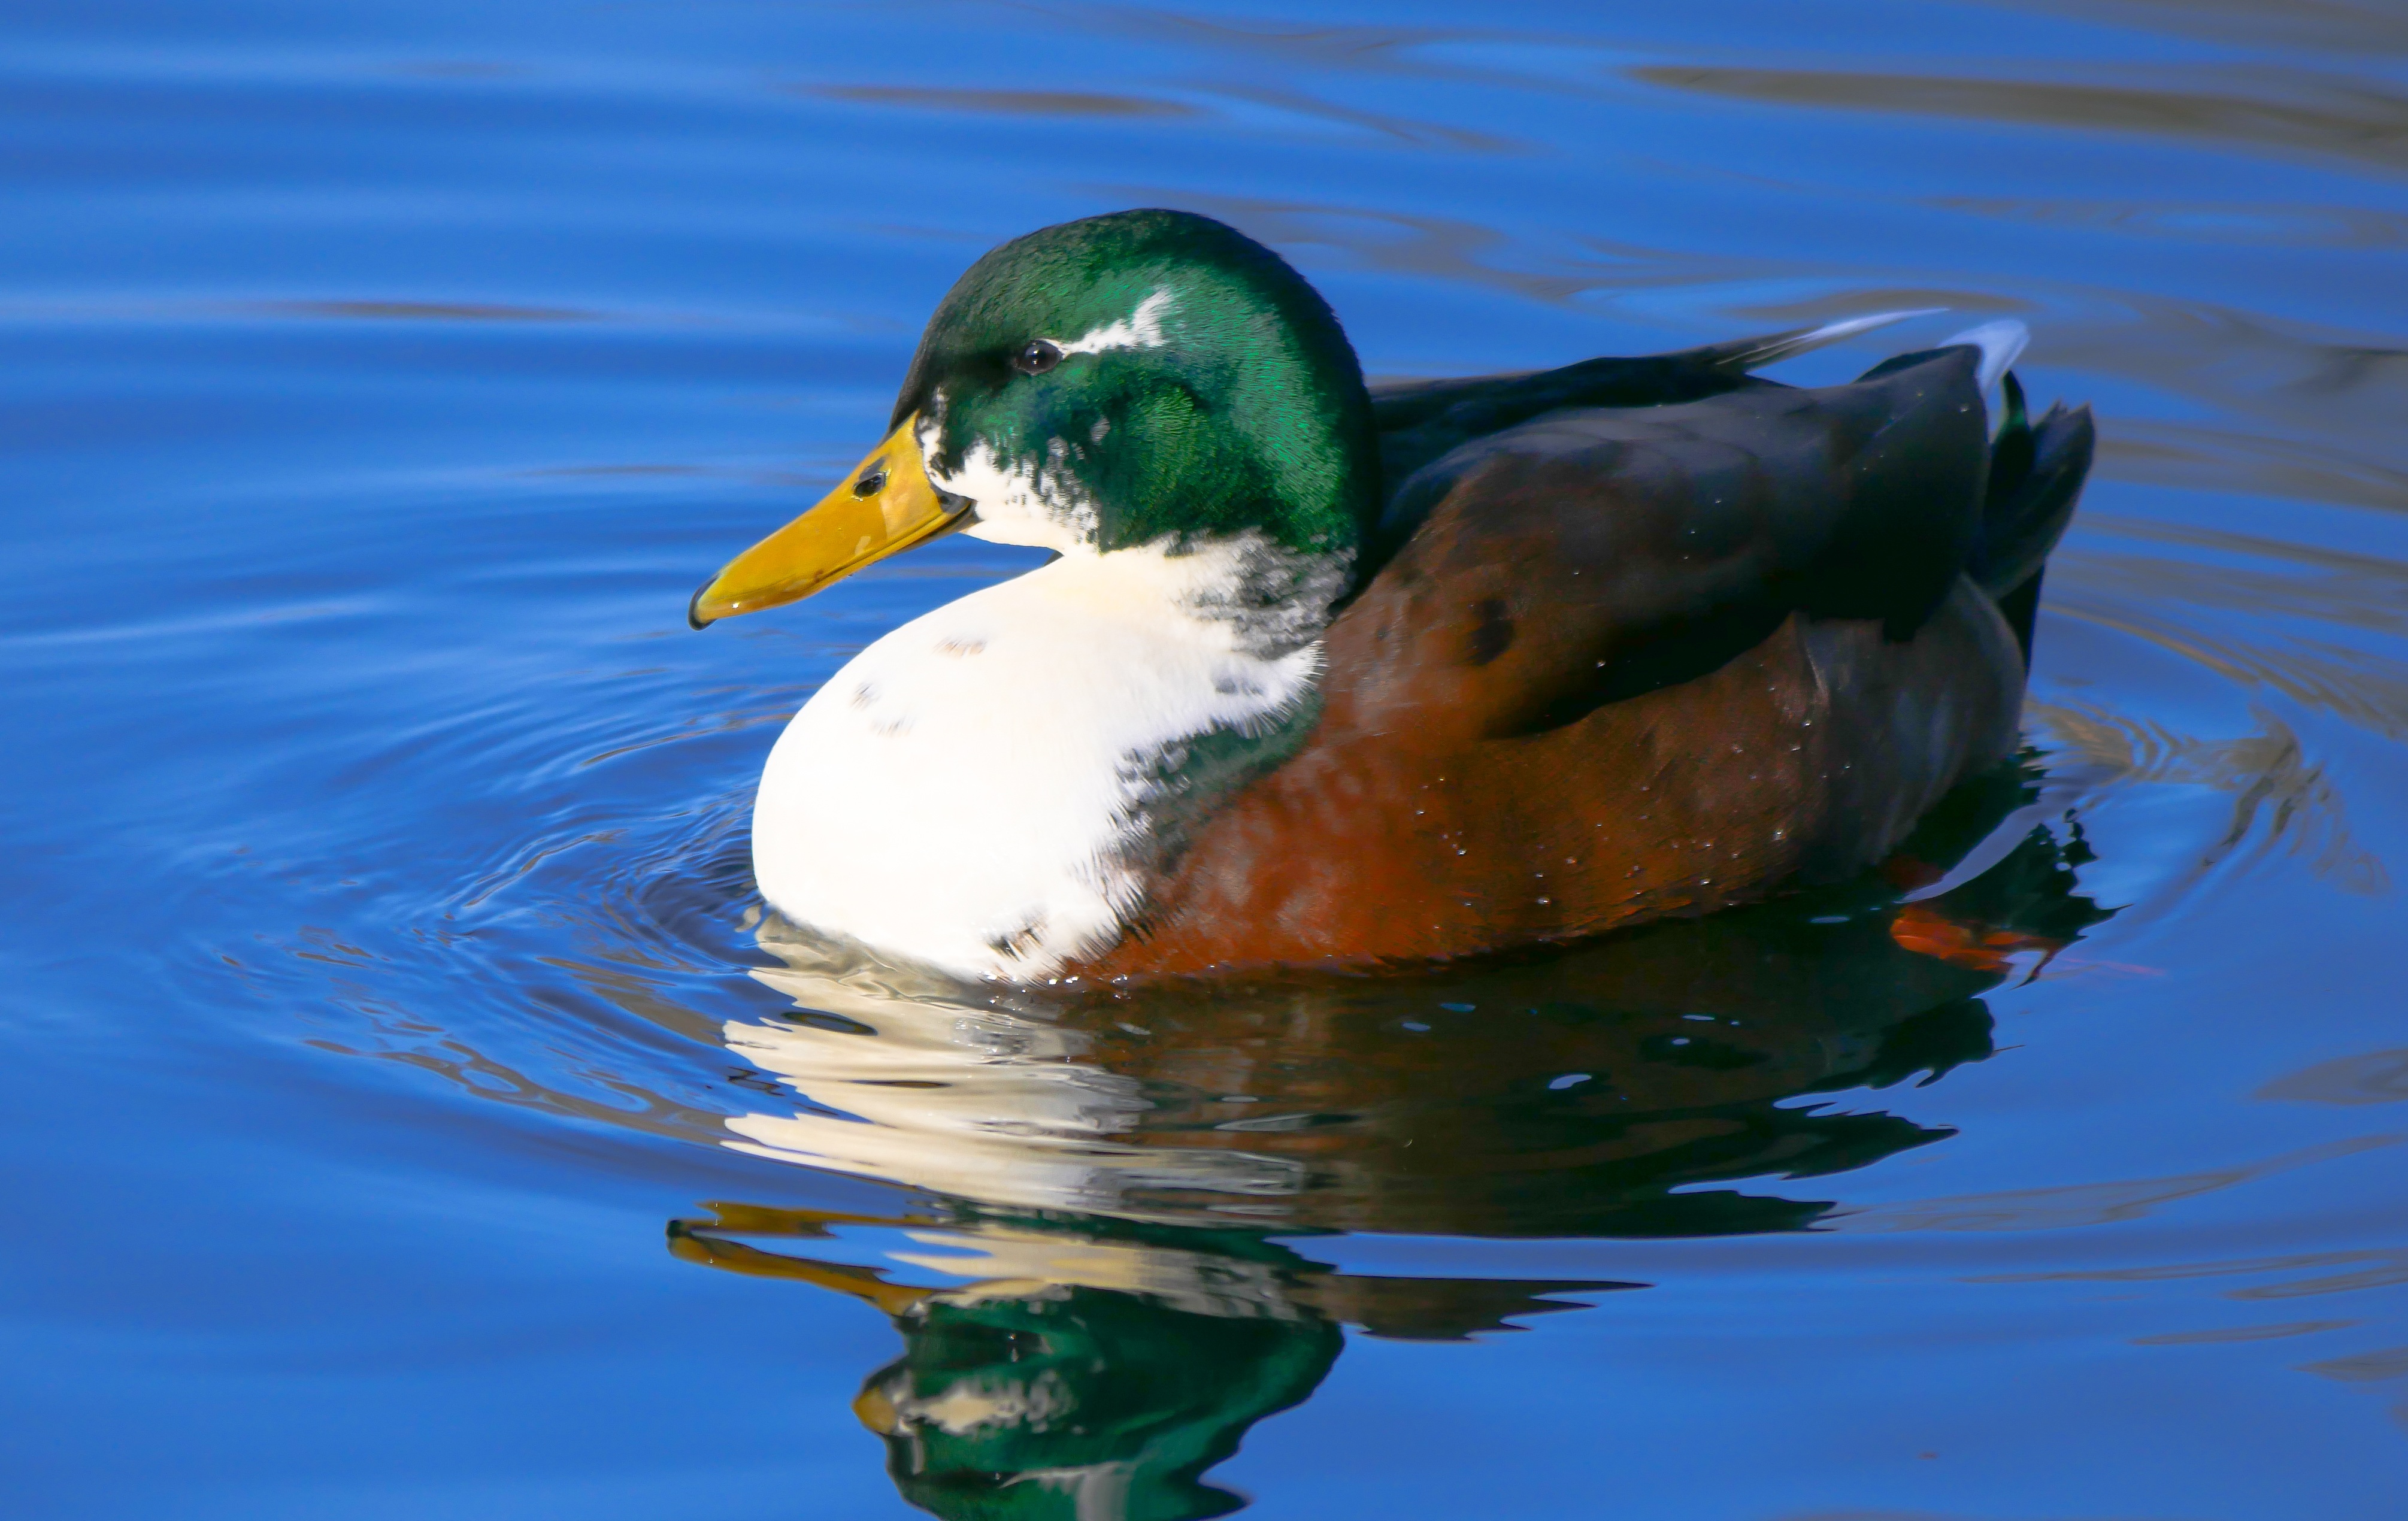
water, nature, bird, wing, animal, wildlife, swim, green, reflection, beak, close, feather, fauna, poultry, drake, duck, vertebrate, bill, waterfowl, water bird, mallard, mergus, ducks geese and swans, seaduck